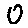
Label: 0